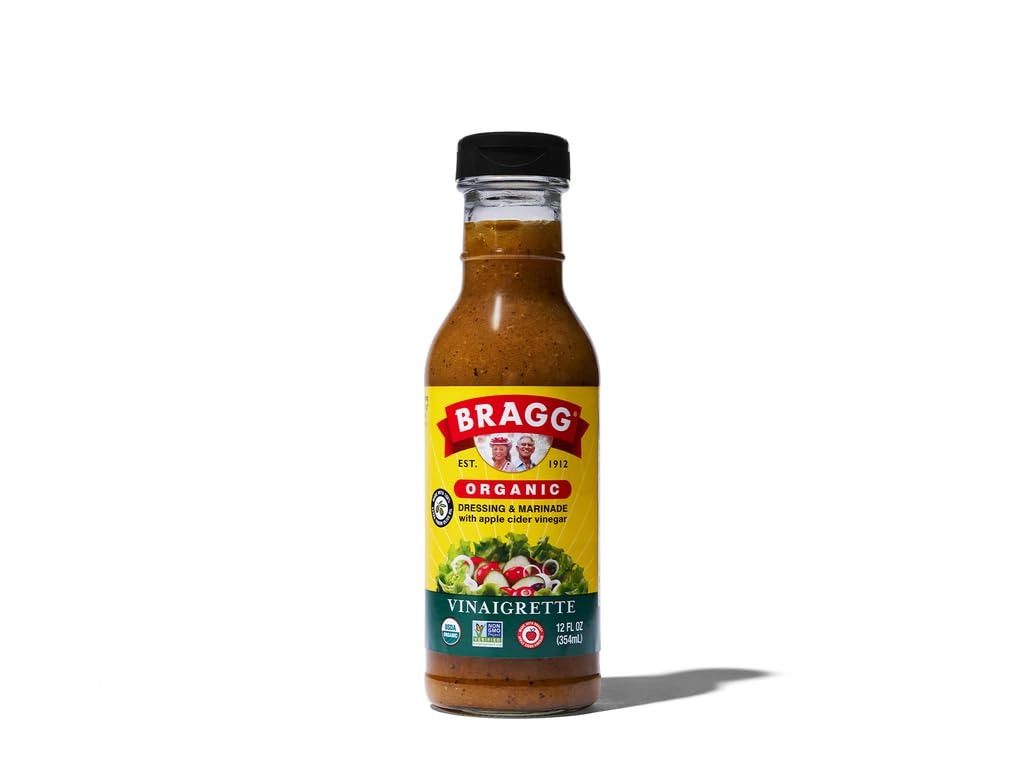
Item Name: Bragg Drssng Vngrtt Org
Product Description: Bragg's Healthy Vinaigrette ( 12x12 OZ)
Value: 1.0
Unit: Count

Price: 7.99